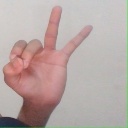
अक्षर: ण